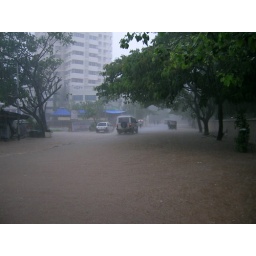
Knee deep water on the road in front of China Valley